Deviance (sociology)

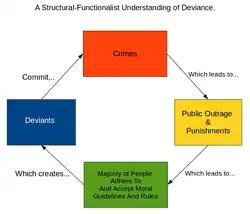
Structural-functionalist understanding of deviance

Structural functionalists are concerned with how various factors in a society come together and interact to form the whole. Most notable, the work of Émile Durkheim and Robert Merton have contributed to the Functionalist ideals.